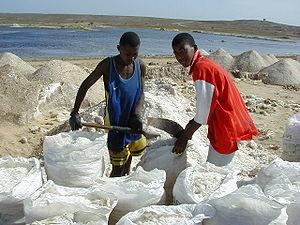
La municipalité de Maio est une municipalité du Cap-Vert. C'est la seule municipalité de l'île de Maio, dans les îles de Barlavento. Son siège se trouve à Vila do Maio.
Le PIB du Cap-Vert se situe au 190ᵉ rang mondial en 2017, en raison de la faiblesse de ses ressources naturelles. En particulier, lorsqu'il s'est libèré de l'emprise coloniale et a accèdé à l'indépendance, en 1975, le Cap-Vert souffrait d'un grave sous-développement économique. Il était aussi régulièrement victime de pénuries d'eau dues à la déforestation ancienne et à de longues périodes de sècheresse. Seules quatre des dix iles de l'archipel peuvent soutenir une production agricole pendant les périodes de pluie normales. En 2007, le Cap-Vert a quitté le groupe des pays les moins avancés. Bénéficiant d'une vie politique stable, marquée par des alternances démocratiques des deux principaux partis, il a commencé à développer les services et le tourisme.